Question: Please indicate a possible affordance area of the fork that can be used for holding
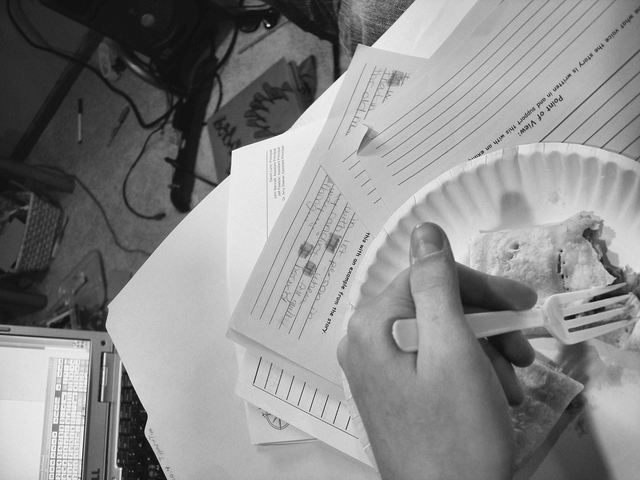
Answer: [391.115, 277.758, 636.933, 352.667]